Millennial politics

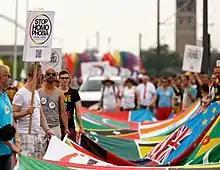
LGBT millennials at Cologne Pride (2015) carrying a banner with the flags of over 70 countries where homosexuality is illegal

The university-educated and non-degree holders have very different upbringing, live very different lives, and as such hold very different values. Education plays a role in this "culture conflict" as national populism appeals most strongly to those who finished high school but did not graduate from university while the experience of higher education has been shown to be linked to having a socially liberal mindset. Degree holders tend to favor tolerance, individual rights, and group identities whereas non-degree holders lean towards conformity, and maintaining order, customs, and traditions. While the number of university-educated Western voters continues to grow, in many democracies non-degree holders still form a large share of the electorate. According to the OECD, in 2016, the average share of voters between the ages of 25 and 64 without tertiary education in the European Union was 66% of the population. In Italy, it exceeded 80%. In many major democracies, such as France, although the representation of women and ethnic minorities in the corridors of power has increased, the same cannot be said for the working-class and non-degree holders.